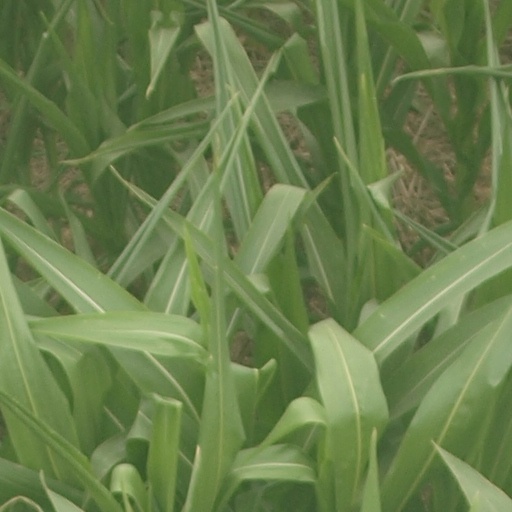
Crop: maize; corn